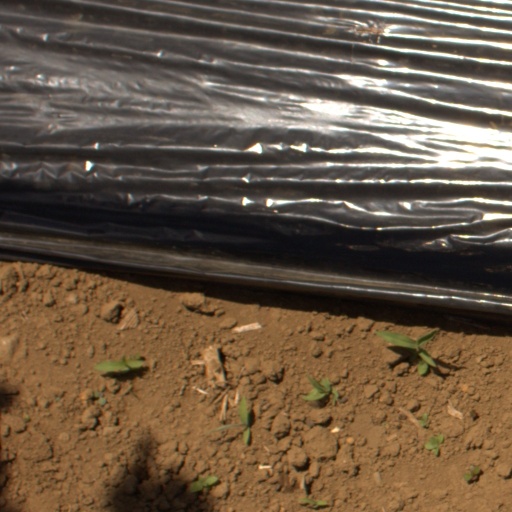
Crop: Jerusalem artichoke